Providence and Worcester Railroad

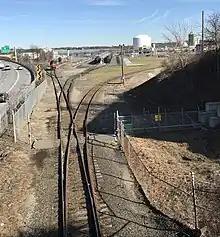
A P&W locomotive idles near parked ethanol tank cars at the Port of Providence

Both freight and passenger train traffic were initially strong under New Haven control. Fifteen passenger trains traveled the line each day in 1919, but by 1935 just one passenger train ran each way. The "State of Maine Express", which connected New York City and Portland, Maine, began using the P&W route in 1946, adding a second train on the line each way daily. The New Haven began removing the double track on the P&W mainline in the 1950s, and it was reduced to a single track with passing sidings by 1963. Passenger train service on the line was cut back during the 1950s as well; after experimenting with four local trains each way in 1953, the New Haven cut the schedule back to one local round trip per day in 1954; this round trip was also discontinued by 1957. The "State of Maine Express" ended operations in 1960, leaving no passenger trains on the line.